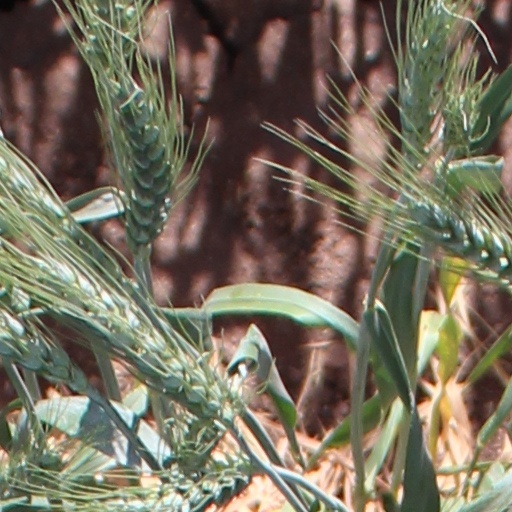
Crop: wheat